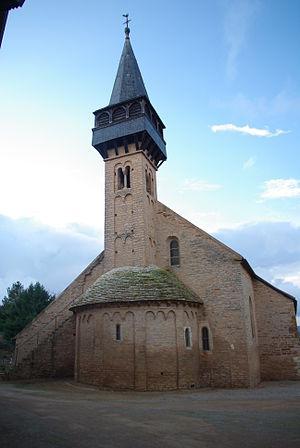
Cet article recense une partie des monuments historiques de Saône-et-Loire, en France.